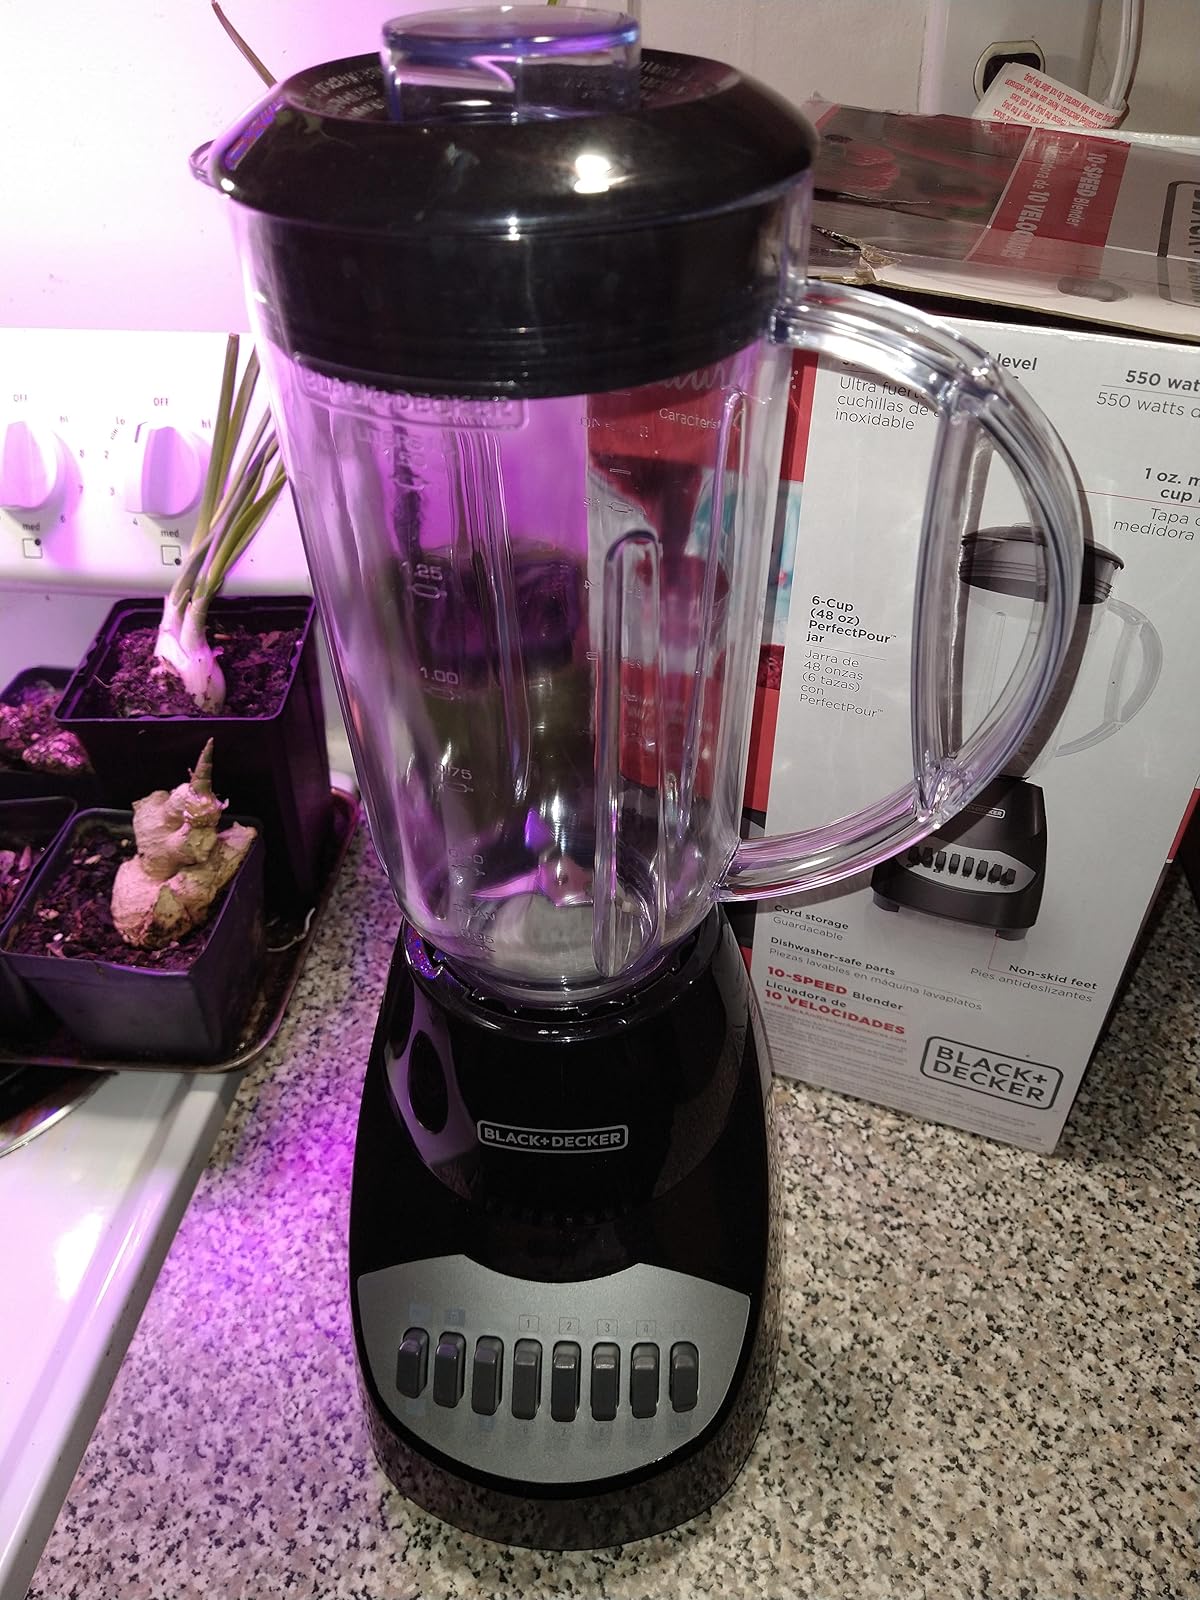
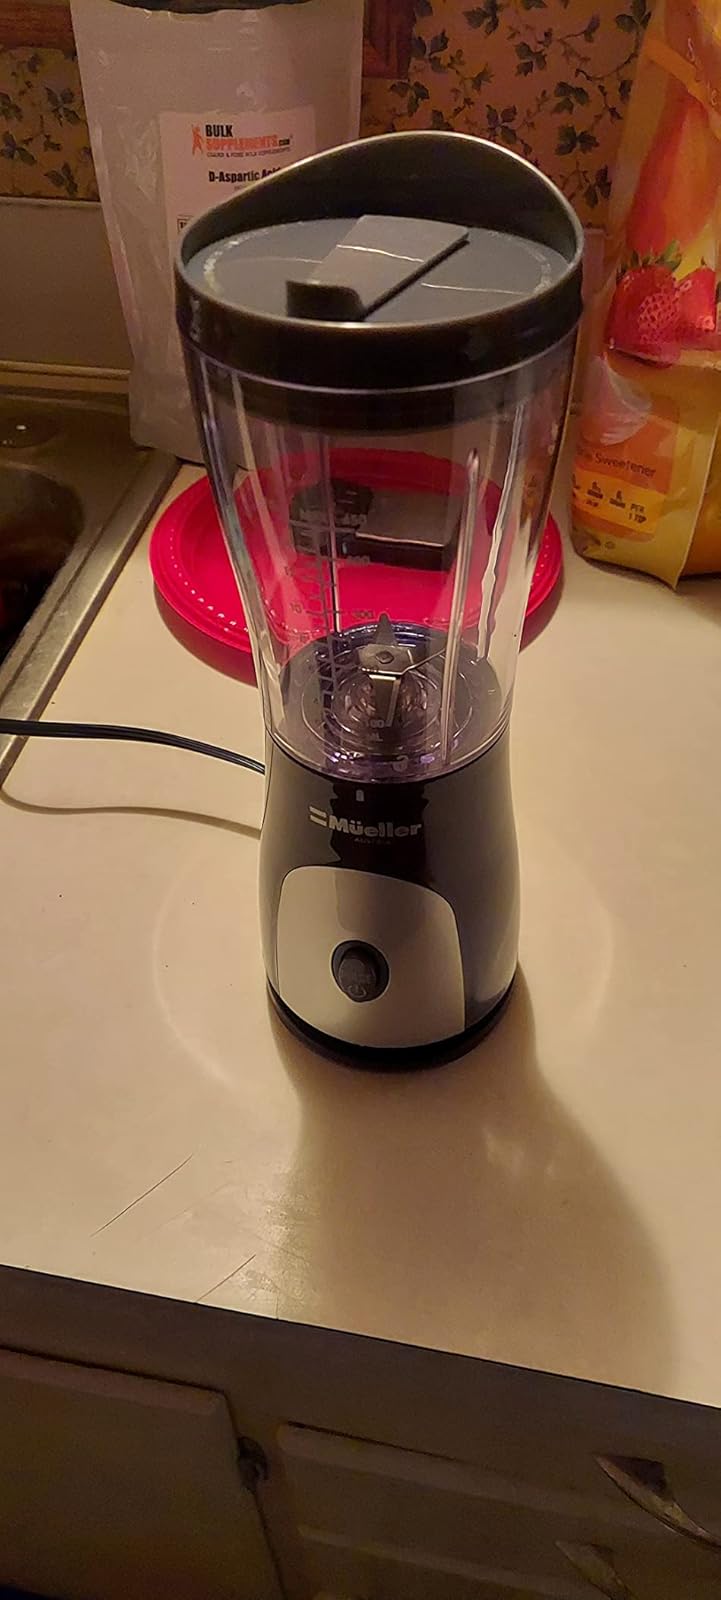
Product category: items_blender
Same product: no